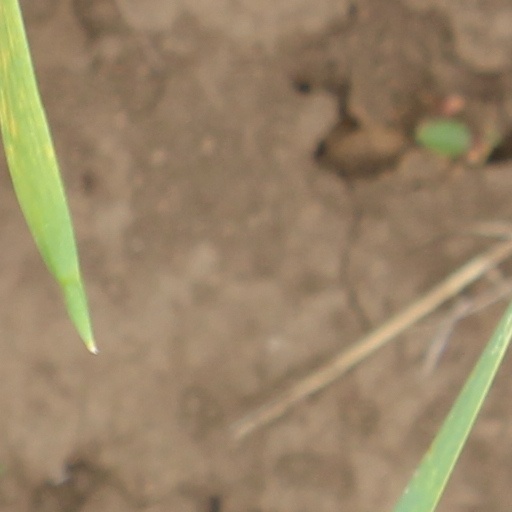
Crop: wheat